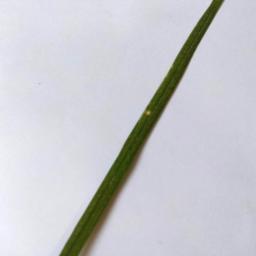
Label: Rice___Leaf_Blast